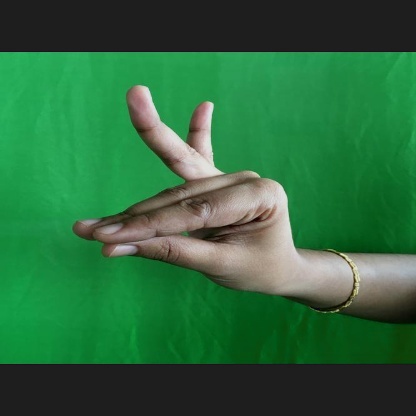
Mudra: Katakamukha